Repatriation (cultural property)

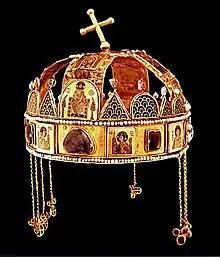
The Holy Crown of Hungary

More than two hundred years after the installation of the Parthenon Frieze in the British Museum, Greece continues to claim the so-called Elgin Marbles from Britain. Even though Greece claims that the marbles should be returned to Athens on moral grounds and wants to present the sculptures in its National Archaeological Museum, British authorities continue to insist on their legal ownership. Since 2009, the trustees of the British Museum have indicated their agreement to a "temporary" loan to the new Athens museum, but state that it would be under the condition of Greece acknowledging the British Museum's claims to ownership.